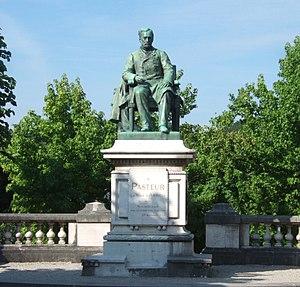
Statue de Pasteur, dans le centre d'Arbois
Arbois est une commune française située dans le département du Jura en région Bourgogne Franche-Comté.
Louis Pasteur, né à Dole le 27 décembre 1822 et mort à Marnes-la-Coquette le 28 septembre 1895, est un scientifique français, chimiste et physicien de formation. Pionnier de la microbiologie, il connut, de son vivant même, une grande notoriété pour avoir mis au point un vaccin contre la rage.